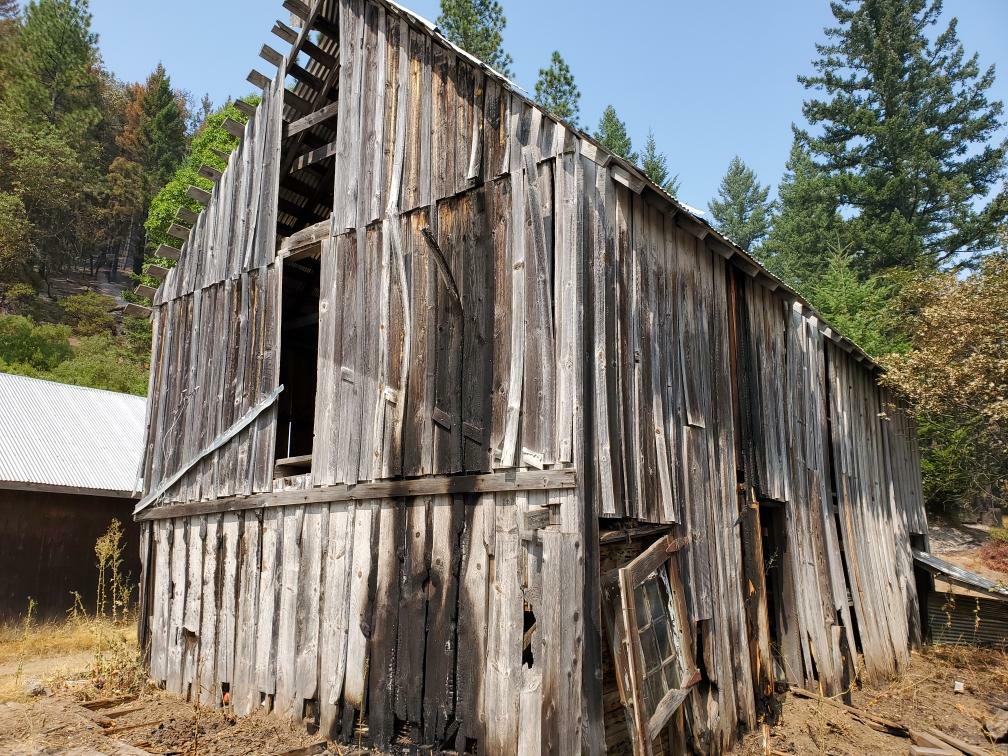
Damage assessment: affected